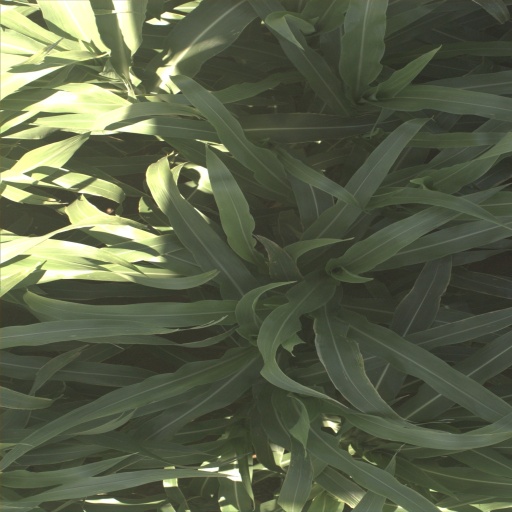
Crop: sorghum